The Price of Sugar (2007 film)

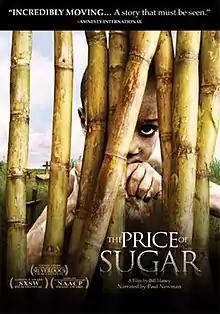
Poster

The Price of Sugar is a 2007 Uncommon Productions film directed by Bill Haney and produced by Haney and Eric Grunebaum about exploitation of Haitian immigrants in the Dominican Republic involved with production of sugar, and the efforts of Spanish priest Father Christopher Hartley to ameliorate their situation. It is narrated by actor Paul Newman. The documentary shows the poor working conditions in the sugar cane plantations, and political control exerted by the Vicini family to stifle efforts to change the situation.